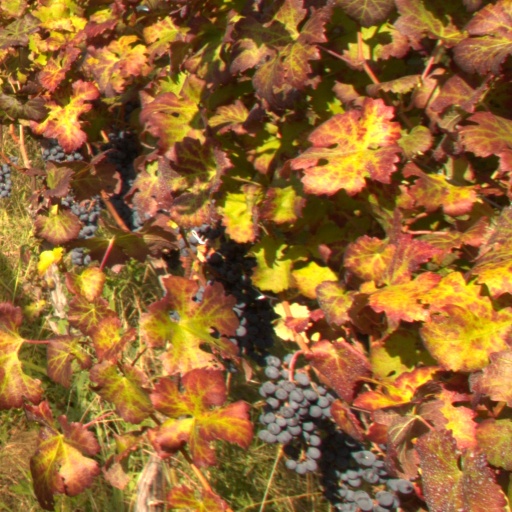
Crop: grape